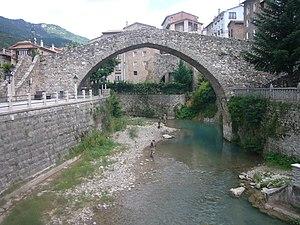
Pobla de Lillet est une commune d'Espagne dans la communauté autonome de Catalogne, province de Barcelone, de la comarque de Berguedà